Downtown Triangle (Jerusalem)

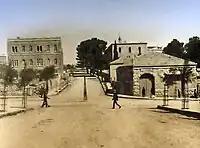
Intersection of King George Street (foreground), Straus Street (background), and Jaffa Road (right and left), 1924.

From the mid-1940s through the 1960s, the Triangle was the commercial and cultural heart of Jerusalem, with many upscale shops and restaurants operated by German-Jewish immigrant businessmen that appealed to an affluent clientele. Following the reunification of Jerusalem in 1967 and the expansion of the city away from the downtown core, the commercial viability of the Triangle declined. The area was revitalized by the conversion of Ben Yehuda Street and the interior streets of the Triangle to an open-air pedestrian mall in 1982. Over the next two decades, outdoor cafes and souvenir shops moved in, cementing the reputation of the Triangle as a popular shopping and entertainment venue for tourists and young Israelis.